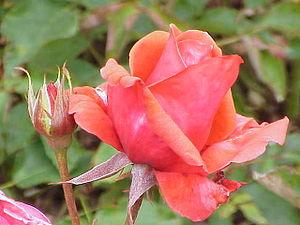
'Duftwolke' est un cultivar de rosier obtenu par le rosiériste allemand Mathias Tantau junior en 1963 et commercialisé en Allemagne à partir de 1964. C'est un hybride de thé parmi les plus répandus au monde.
La Fédération mondiale des sociétés de roses, association internationale qui regroupe des sociétés de roses dans 37 pays du monde, décerne tous les trois ans le titre de la « rose favorite du monde », la plus haute distinction internationale qui puisse être attribuée à une rose.